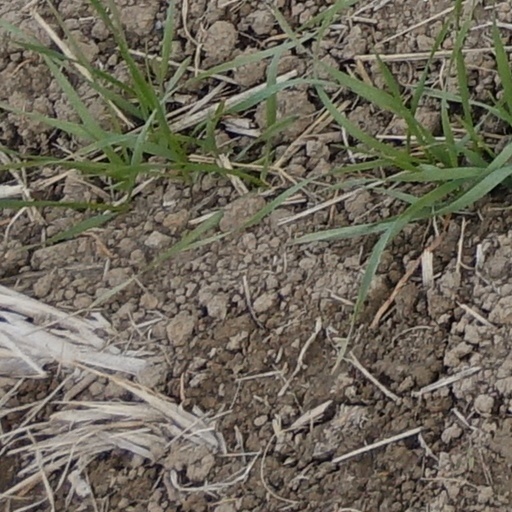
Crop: wheat